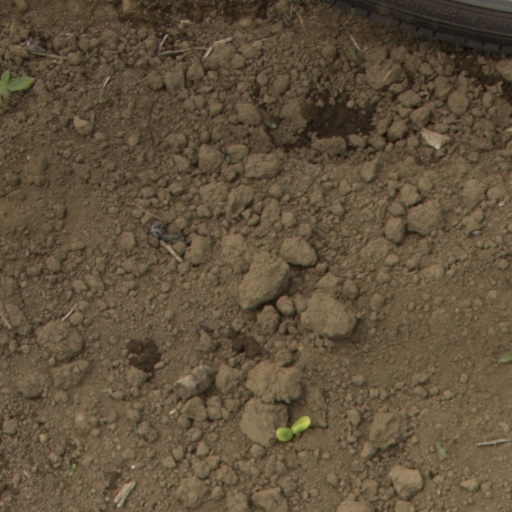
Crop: Jerusalem artichoke